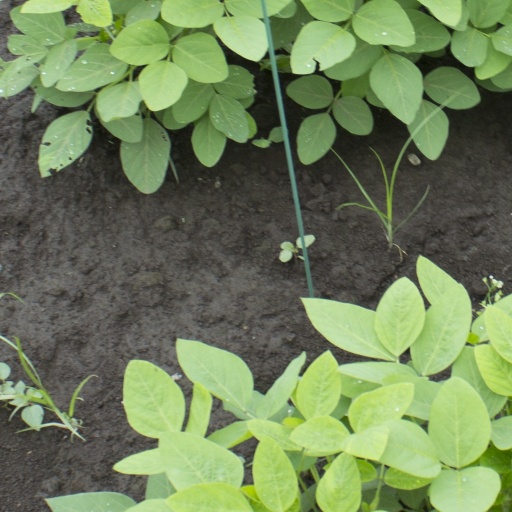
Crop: soybean